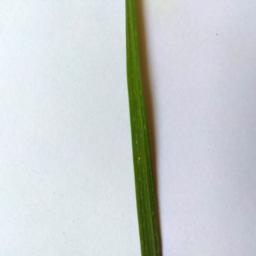
Label: Rice___Healthy